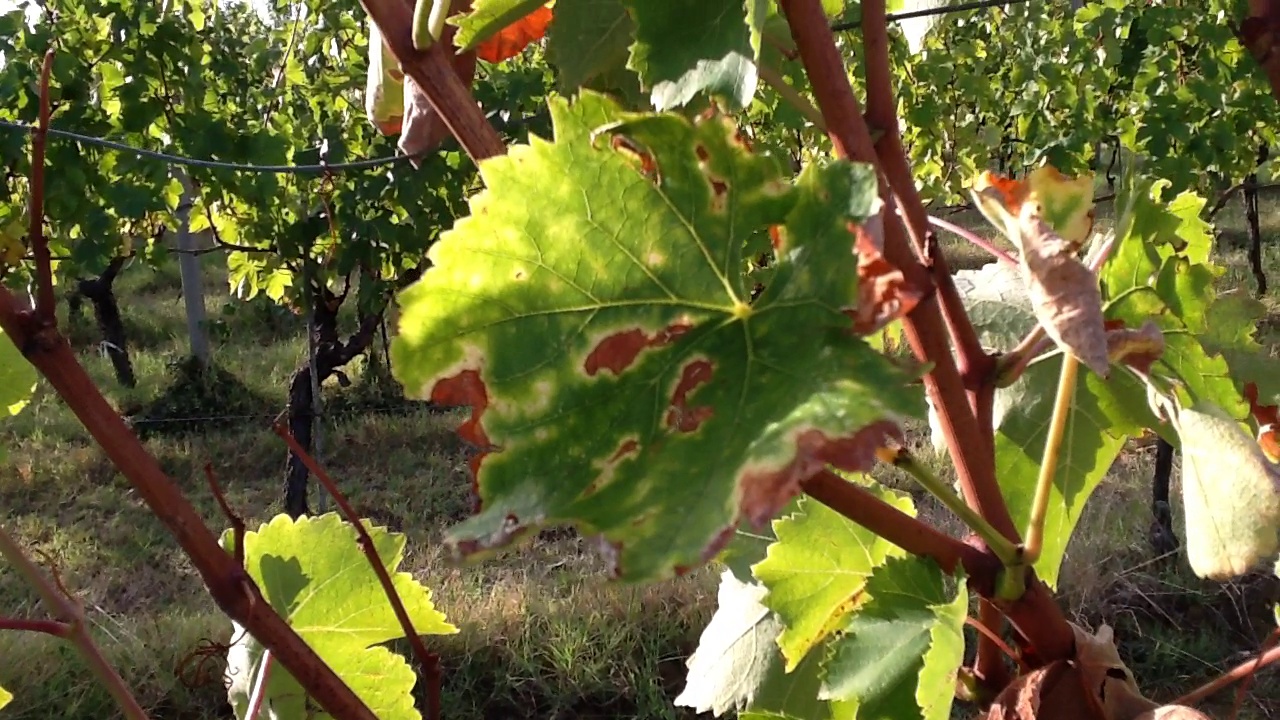
Label: esca